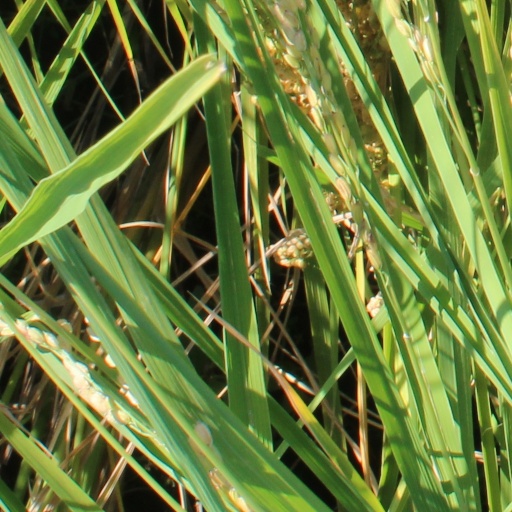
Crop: rice